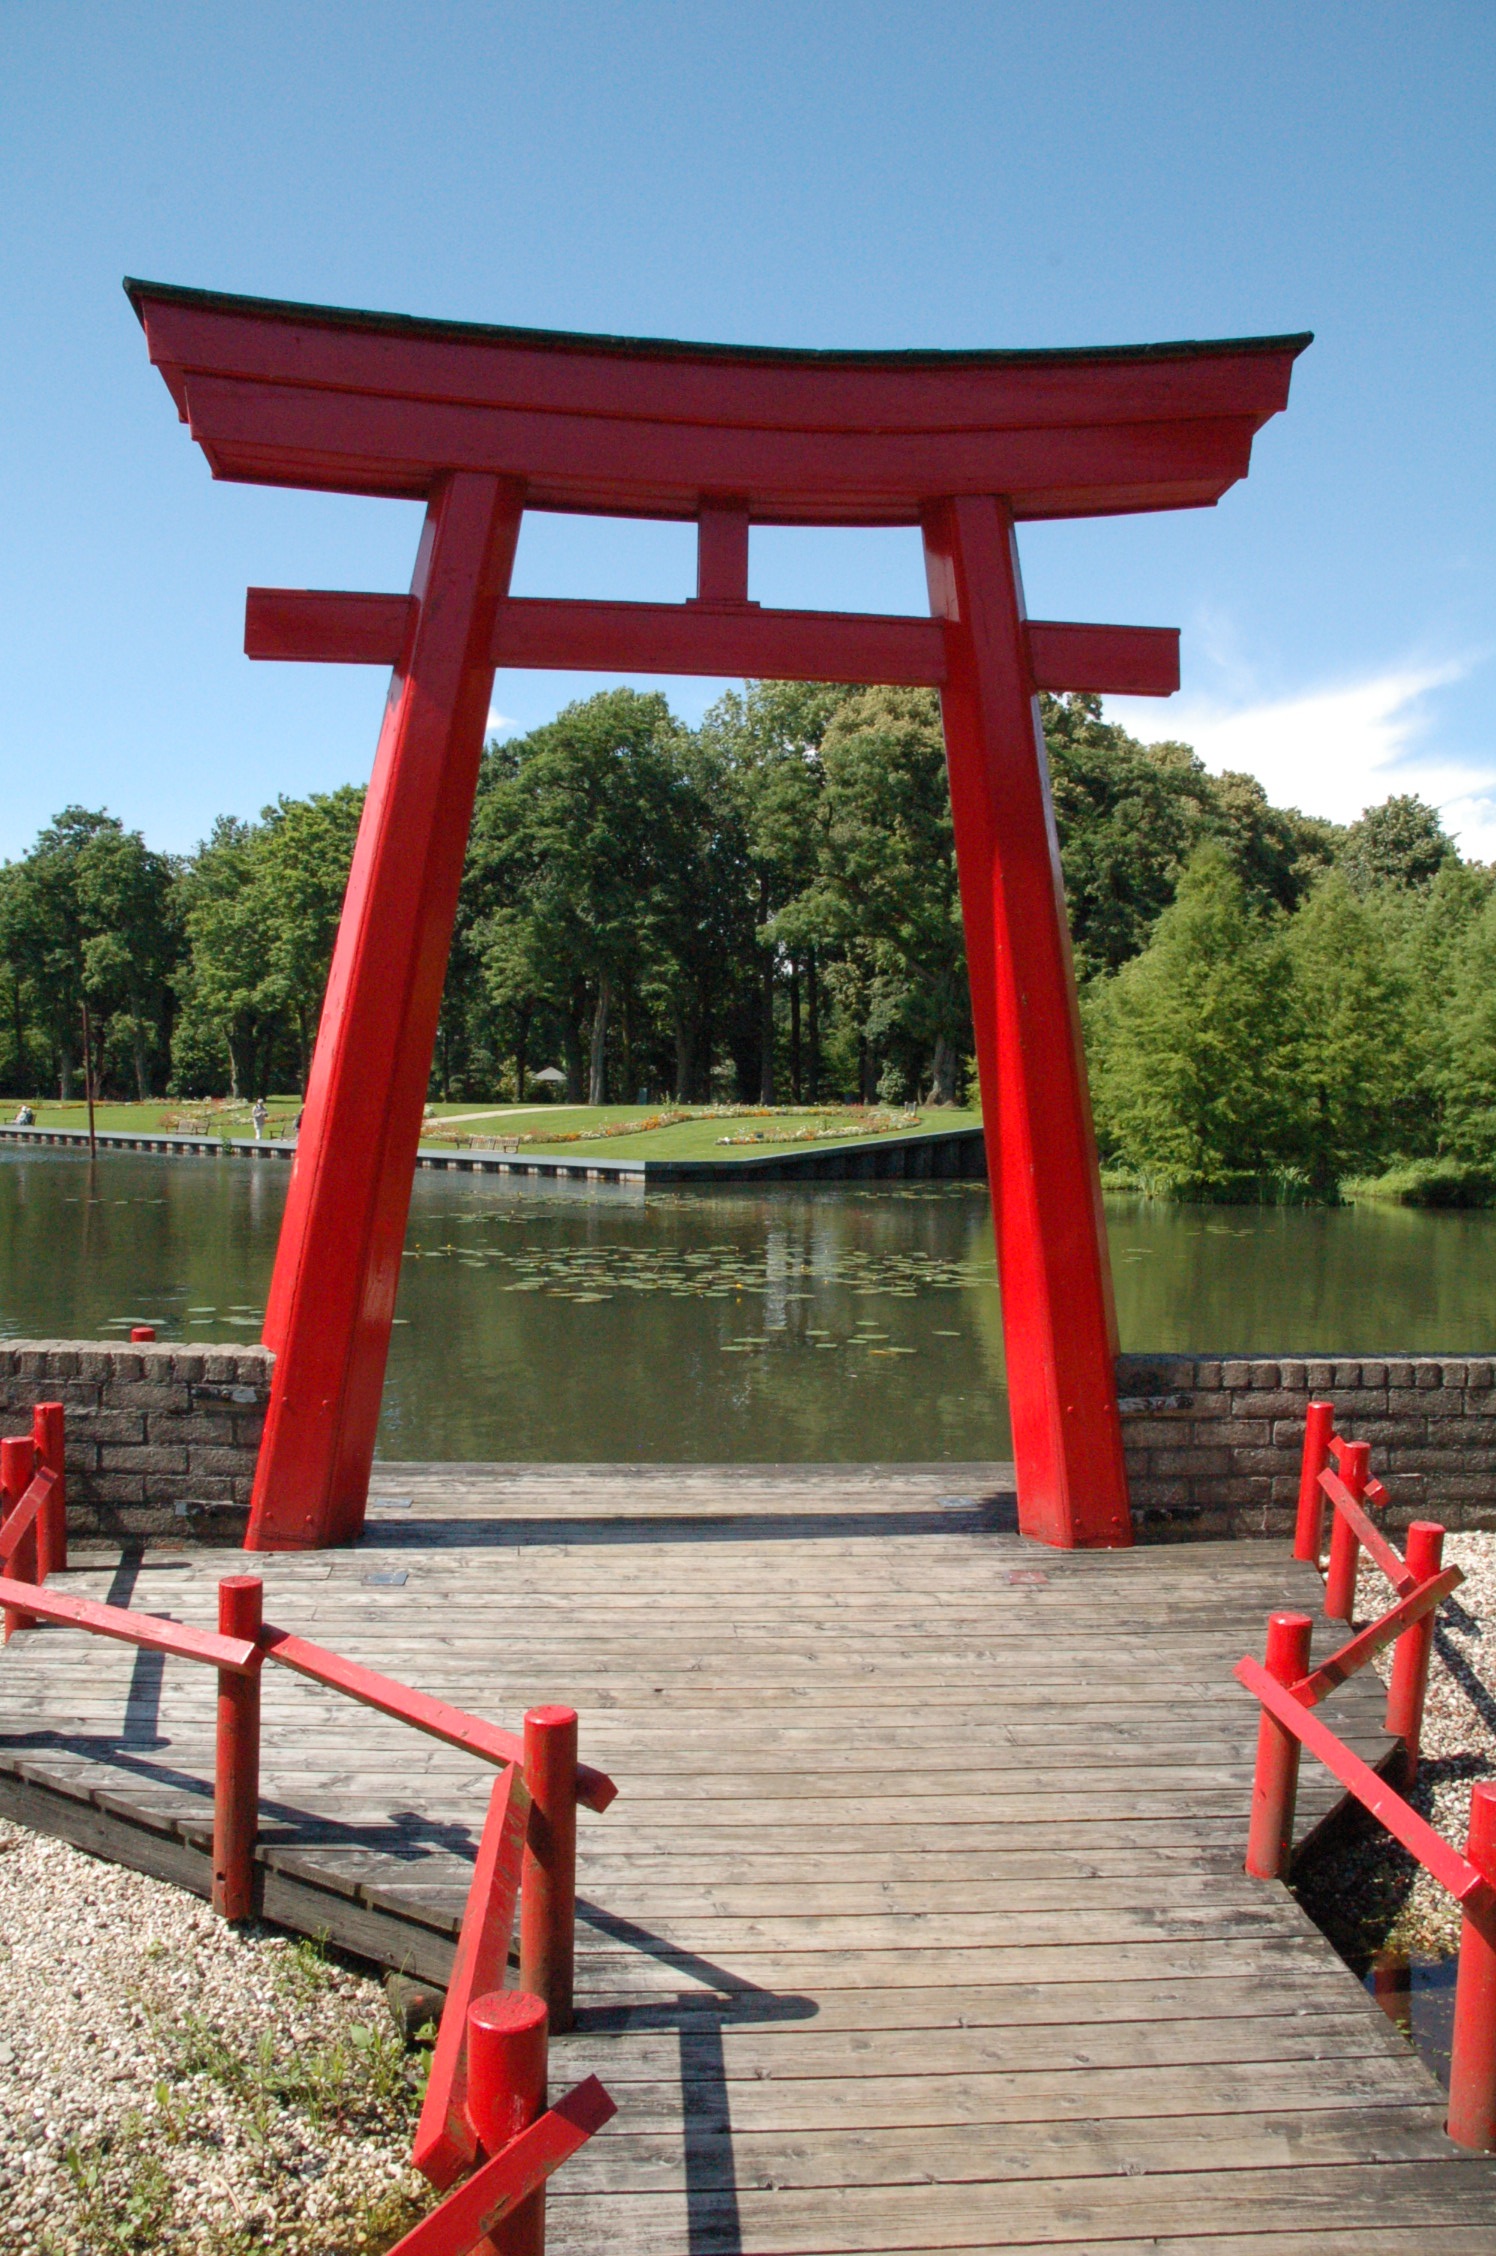
red, leisure, japan, goal, playground, shrine, torii, far east, shinto shrine, outdoor play equipment